Robert Tatum

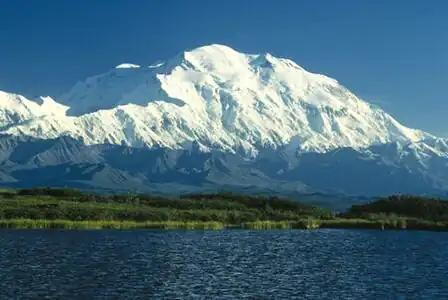
Denali from the north

Episcopalian archdeacon Hudson Stuck, who would later become the expedition leader, first met Tatum during a regular visit to the mission school. Stuck asked Tatum if he would join him in ascending Denali (Mount McKinley) for the first time; he immediately accepted. In preparation for the climb, Tatum hiked about , including a trip to Tanana Crossing with other missionaries to establish a new mission.